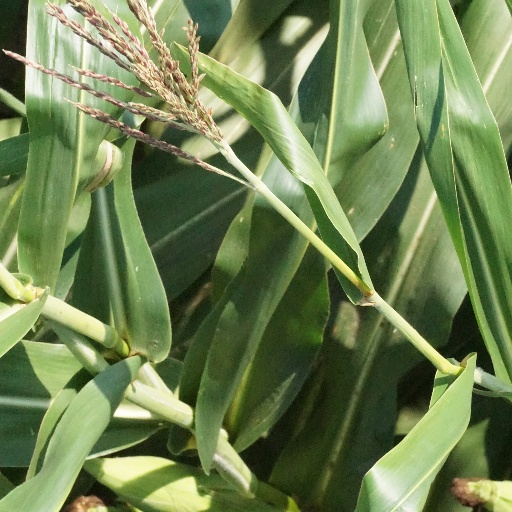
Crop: maize; corn